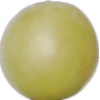
Label: Grape White 2